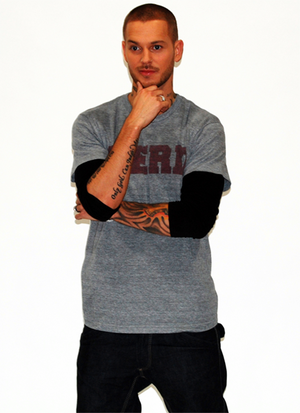
Le chanteur M. Pokora lors d'une séance de promotion pour la sortie de son album MP3 à Paris.
Cette liste présente les émissions de téléréalité diffusées en France, par ordre chronologique.